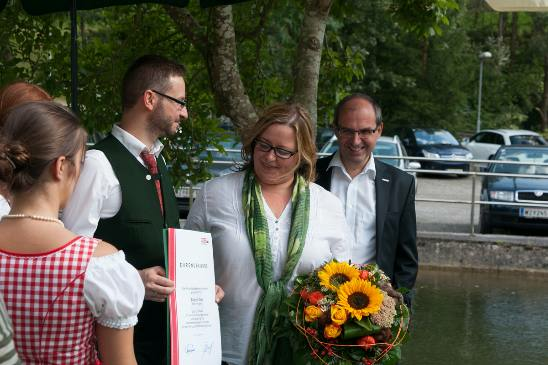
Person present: Yes